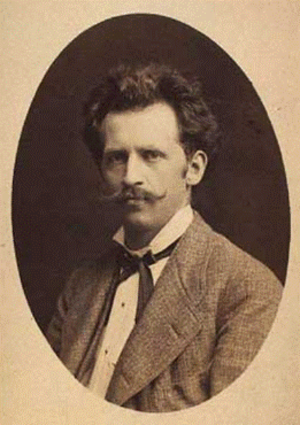
Axel Helsted
Fotografi af den danske maler da:Axel Helsted (1847-1907)
Axel Theophilus Helsted var en dansk maler.